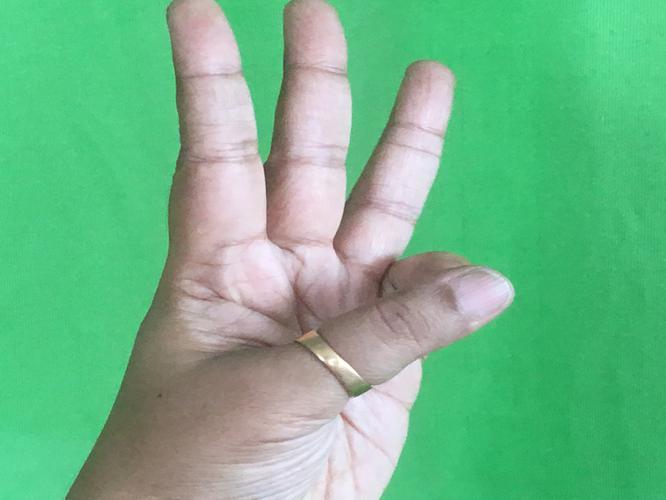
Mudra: Trishulam
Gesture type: single_hand